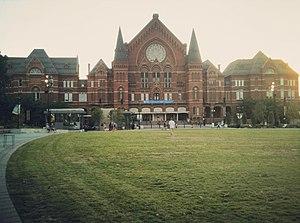
Le Cincinnati Music Hall, achevé en 1878, est la première salle de spectacles de musique classique de Cincinnati. C'est en ce lieu que se produisent l'Orchestre symphonique de Cincinnati, l'Opéra de Cincinnati, le Festival de mai de Cincinnati, et l'Orchestre Pops de Cincinnati. En janvier 1975, il a été reconnu comme National Historic Landmark par le département de l'Intérieur des États-Unis. Le bâtiment a été conçu avec un double objectif: abriter des activités musicales dans son auditorium central et des expositions industrielles dans ses ailes latérales. Il est situé au 1241 Elm Street à Cincinnati, en face du parc historique qui porte le nom de Washington Park et qui se trouve dans le quartier d'Over-the-Rhine, à quelques minutes du centre-ville.